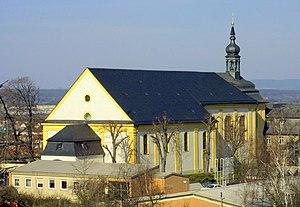
L’abbaye Sainte-Foy de Bamberg est un ancien prieuré bénédictin à Bamberg, dans le Land de Bavière et le diocèse de Bamberg.